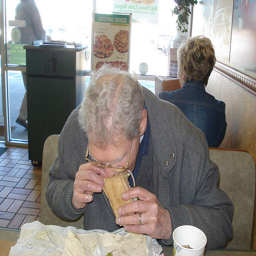
A man sitting down at a table eating food.
An older man is eating a sub sandwich in a restaurant.
A man eating a submarine sandwich in a restaurant.
A man is hunched over eating a sub sandwich in a restaurant.
A man wearing glasses and eating a sandwich.